History of coins in Italy

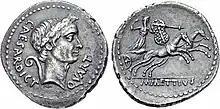
Roman "denarius" of Julius Caesar, 44 BC

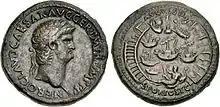
Roman "sestertius" of Nero,

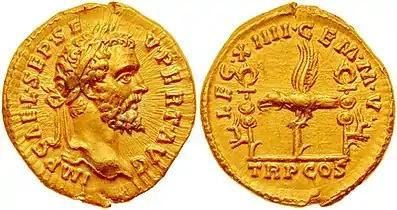
Roman "aureus" of Septimius Severus,

Roman currency for most of Roman history consisted of gold, silver, bronze, orichalcum and copper coinage. From its introduction during the Republic, in the third century BC, through Imperial times, Roman currency saw many changes in form, denomination, and composition. A persistent feature was the inflationary debasement and replacement of coins over the centuries. Notable examples of this followed the reforms of Diocletian. This trend continued with Byzantine currency.